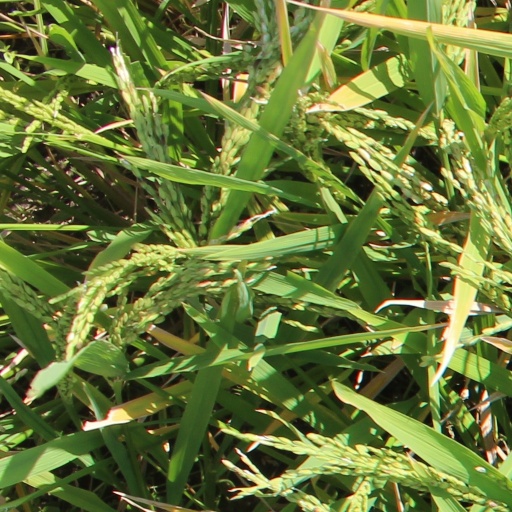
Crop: rice